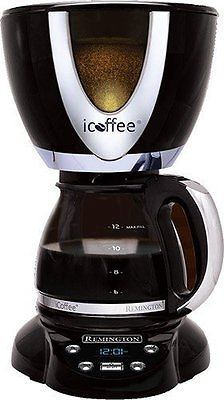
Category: coffee maker